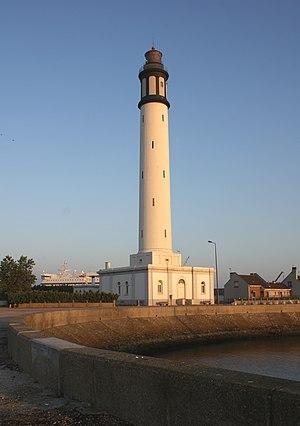
Phare de Risban (Dunkerque) au soleil levant
Le phare de Dunkerque ou phare du Risban est un phare côtier portuaire automatisé de premier ordre. C'est le plus haut de France de ce type et le sixième tous types confondus. Il est l'un des feux dépendant du centre de balisage de Dunkerque et la propriété de l'État. Il est encore en service et peut être visité.
Cette liste recense les phares et quelques-uns des feux balisant les côtes de France.
Ce tableau présente la liste de tous les monuments historiques classés ou inscrits dans la ville de Dunkerque, Nord, en France.